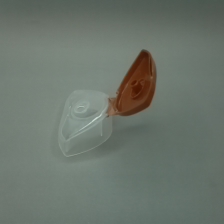
Color: white/transparent
Cap type: flip-top cap